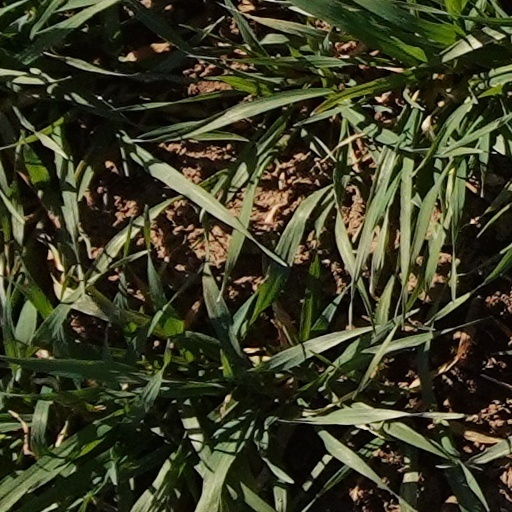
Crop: wheat